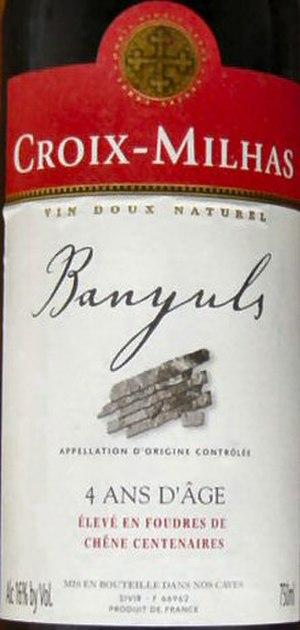
Le banyuls est un vin doux naturel d'appellation d'origine contrôlée produit sur quatre communes du Sud de la France, dans le département des Pyrénées-Orientales en région Occitanie : Banyuls-sur-Mer, Collioure, Port-Vendres et Cerbère.